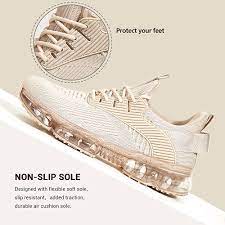
Label: Sneaker